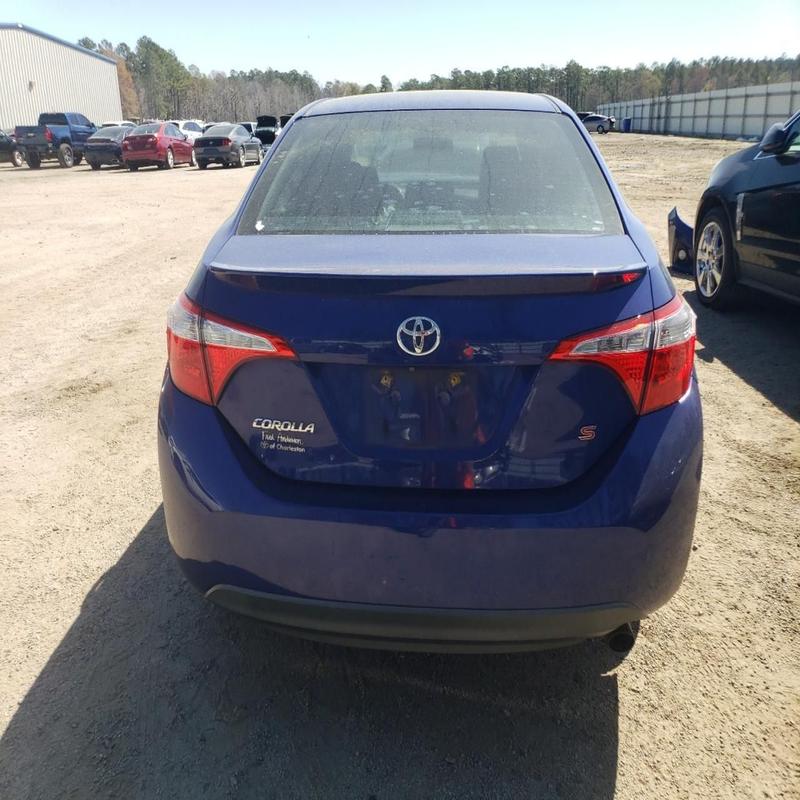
Aucun dommage détecté.
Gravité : aucun